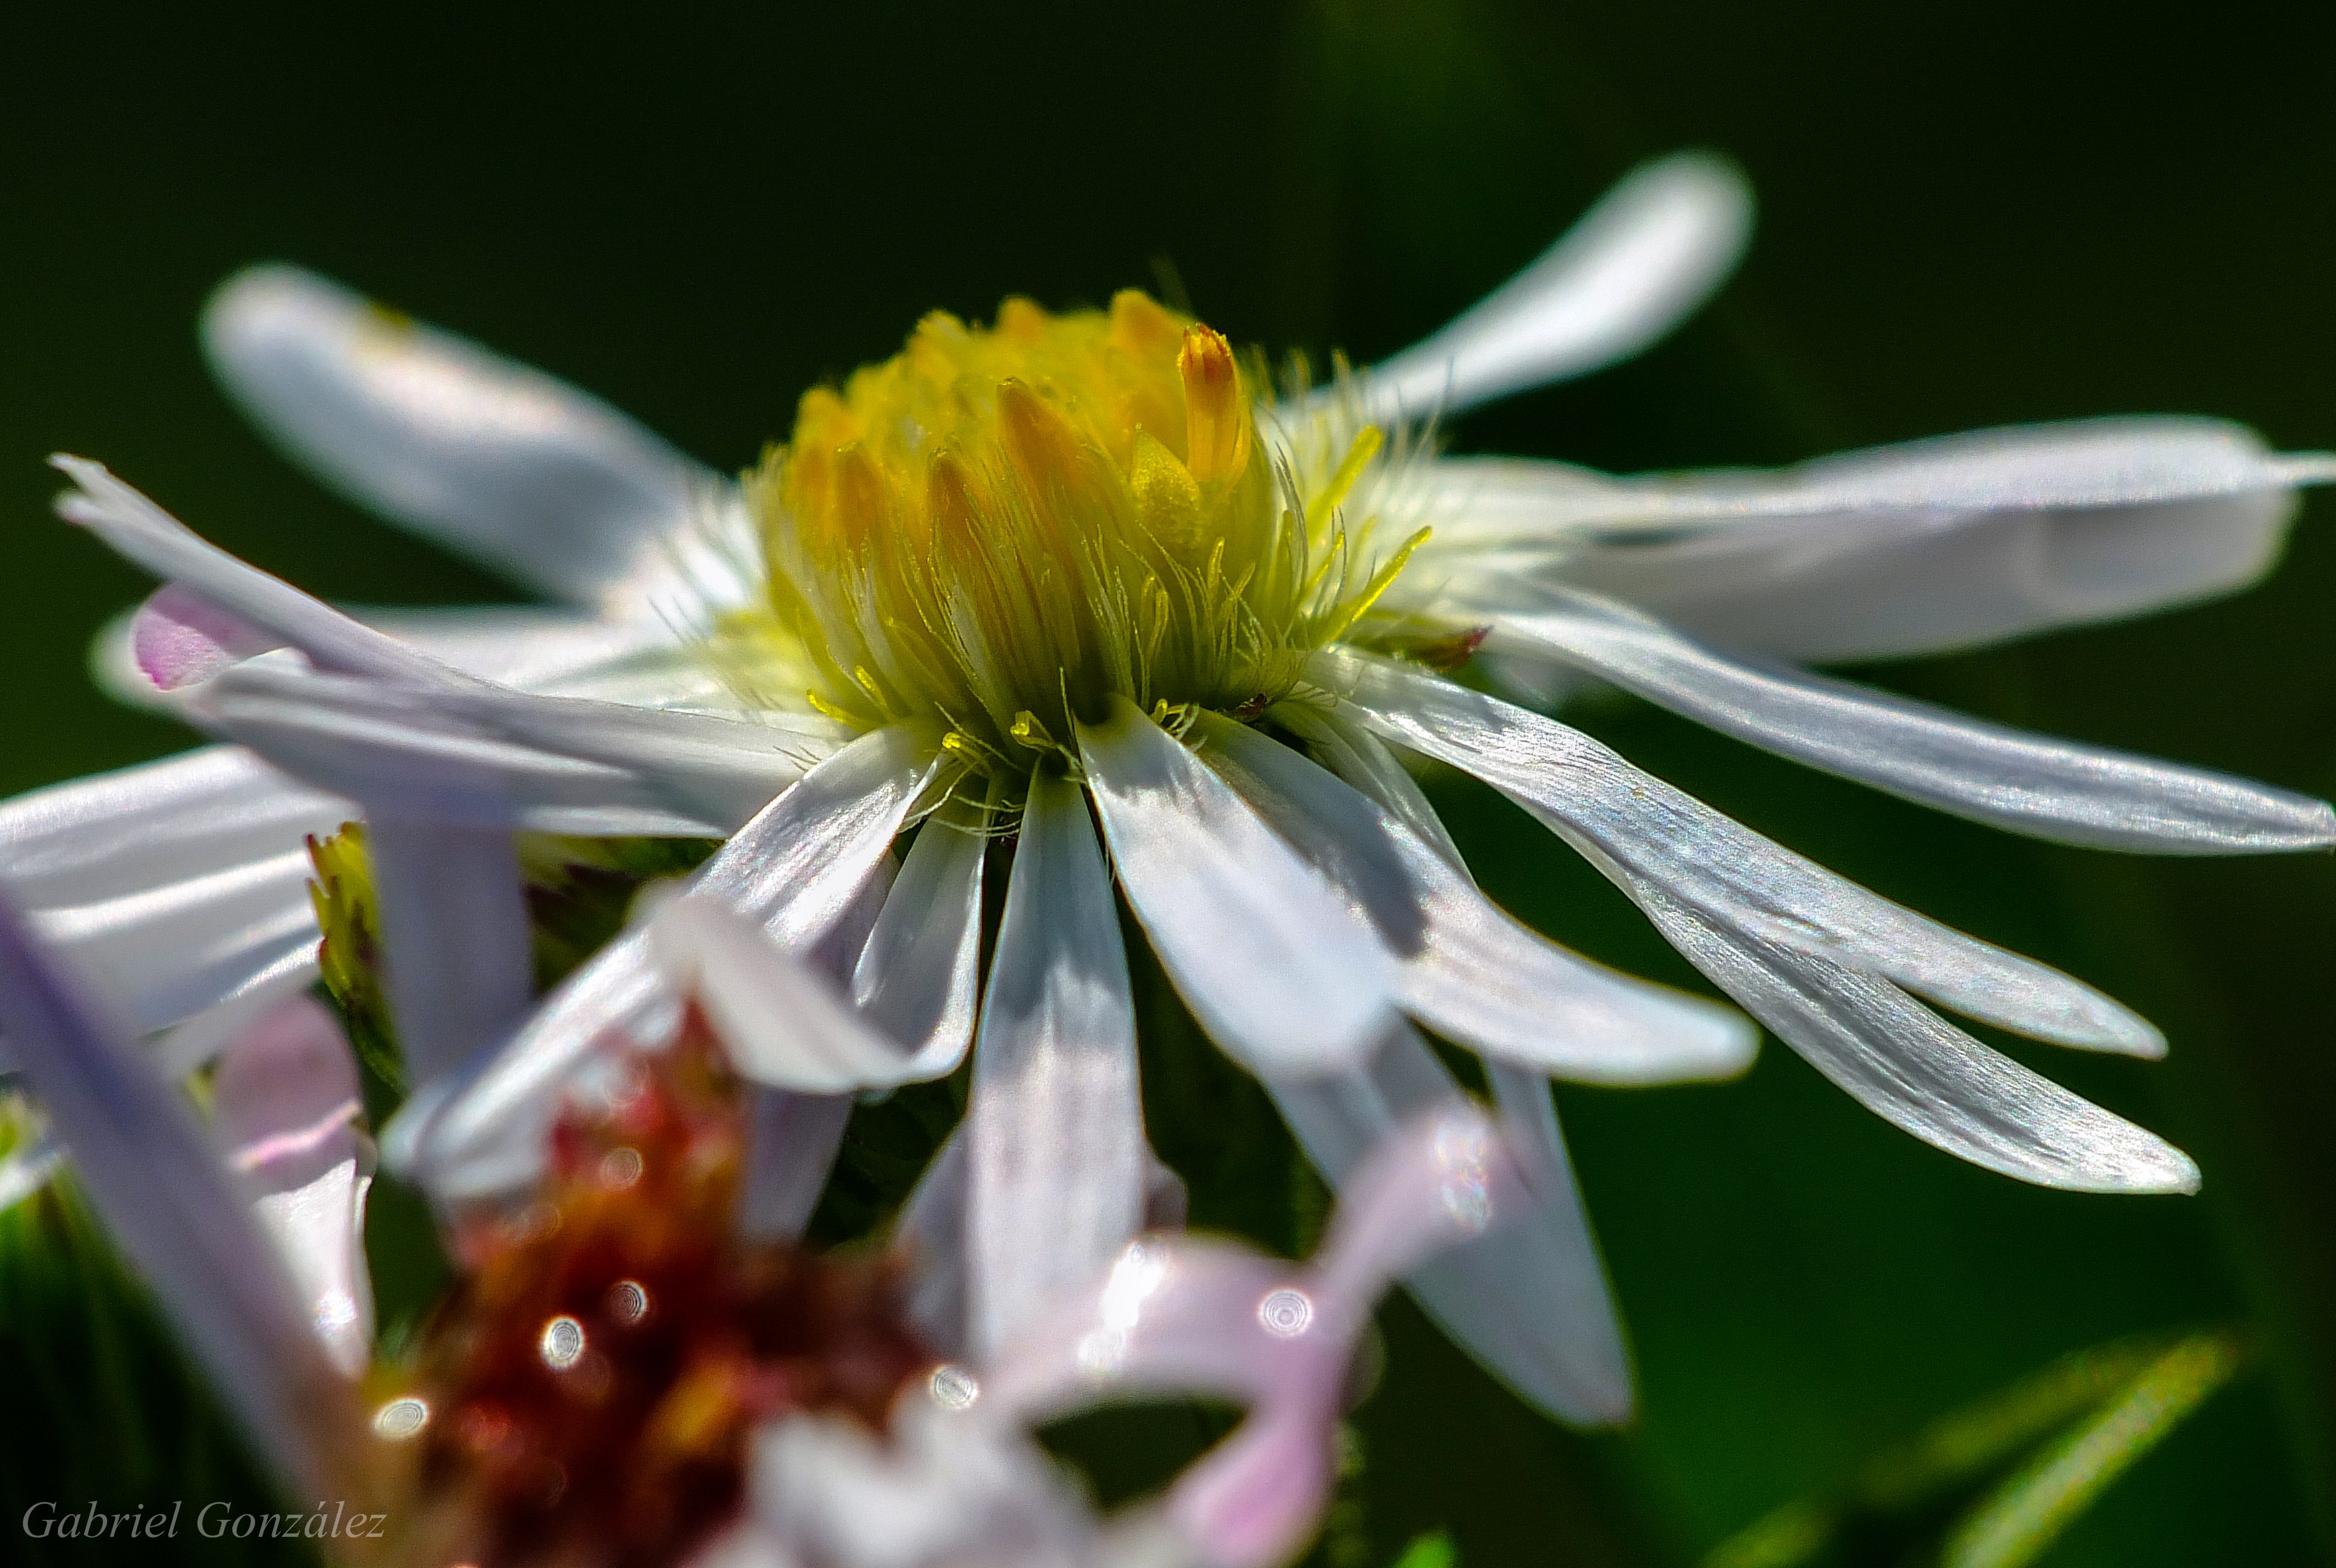
nature, blossom, plant, photography, flower, petal, daisy, macro, botany, flora, wildflower, flowers, close up, naturaleza, flores, galicia, pontevedra, espana, ggl1, gaby1, xovesphoto, gphoto, raynox250, fujifilmxs1, macro photography, pontevedragaliciaespa a, flowering plant, daisy family, oxeye daisy, plant stem, land plant